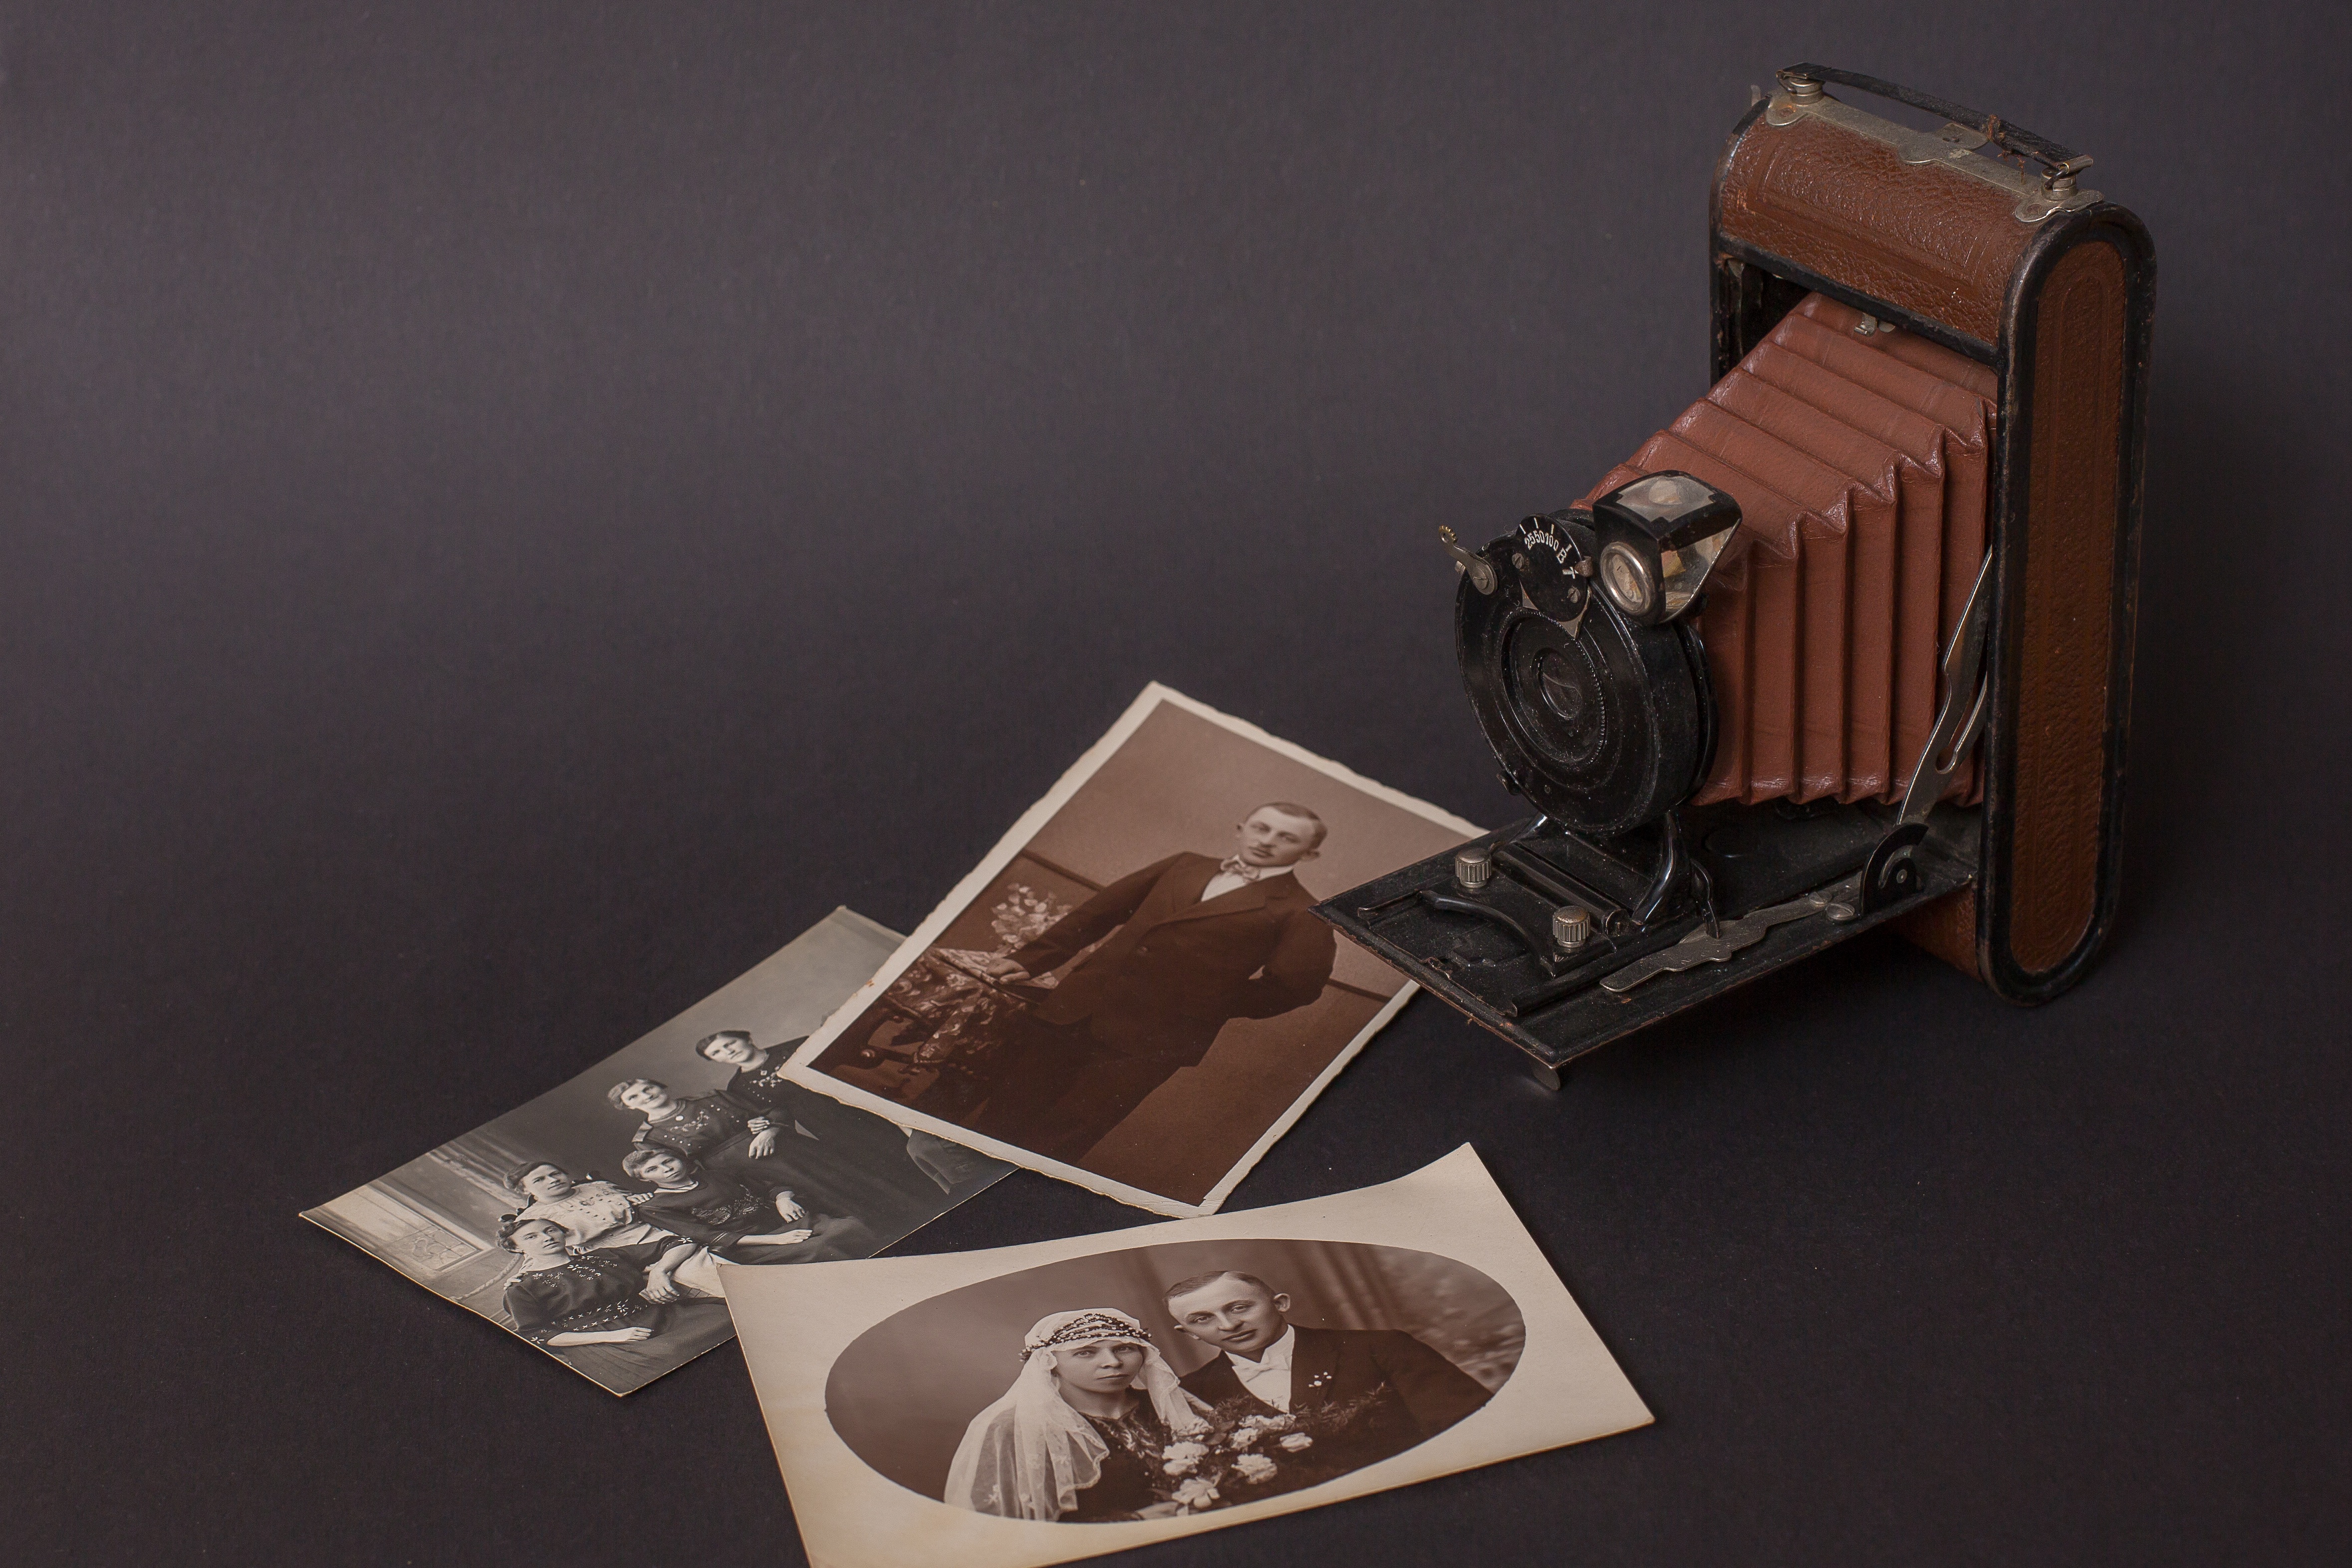
camera, vintage, old, memory, nostalgia, product, art, photograph, past, photo camera